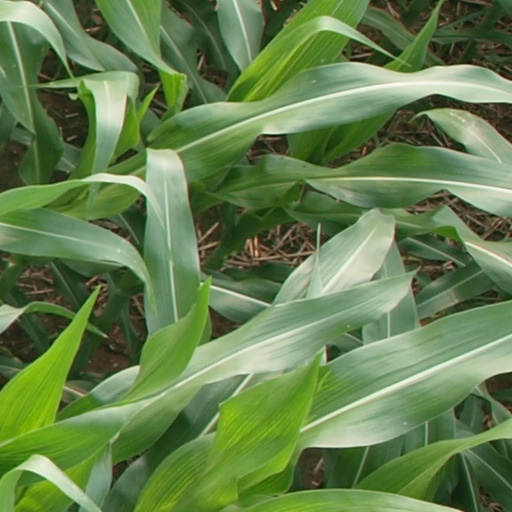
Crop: maize; corn